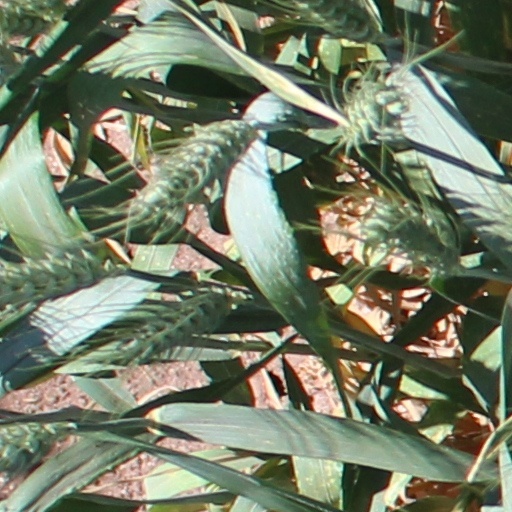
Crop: wheat